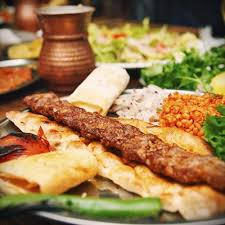
Yemek: kebap